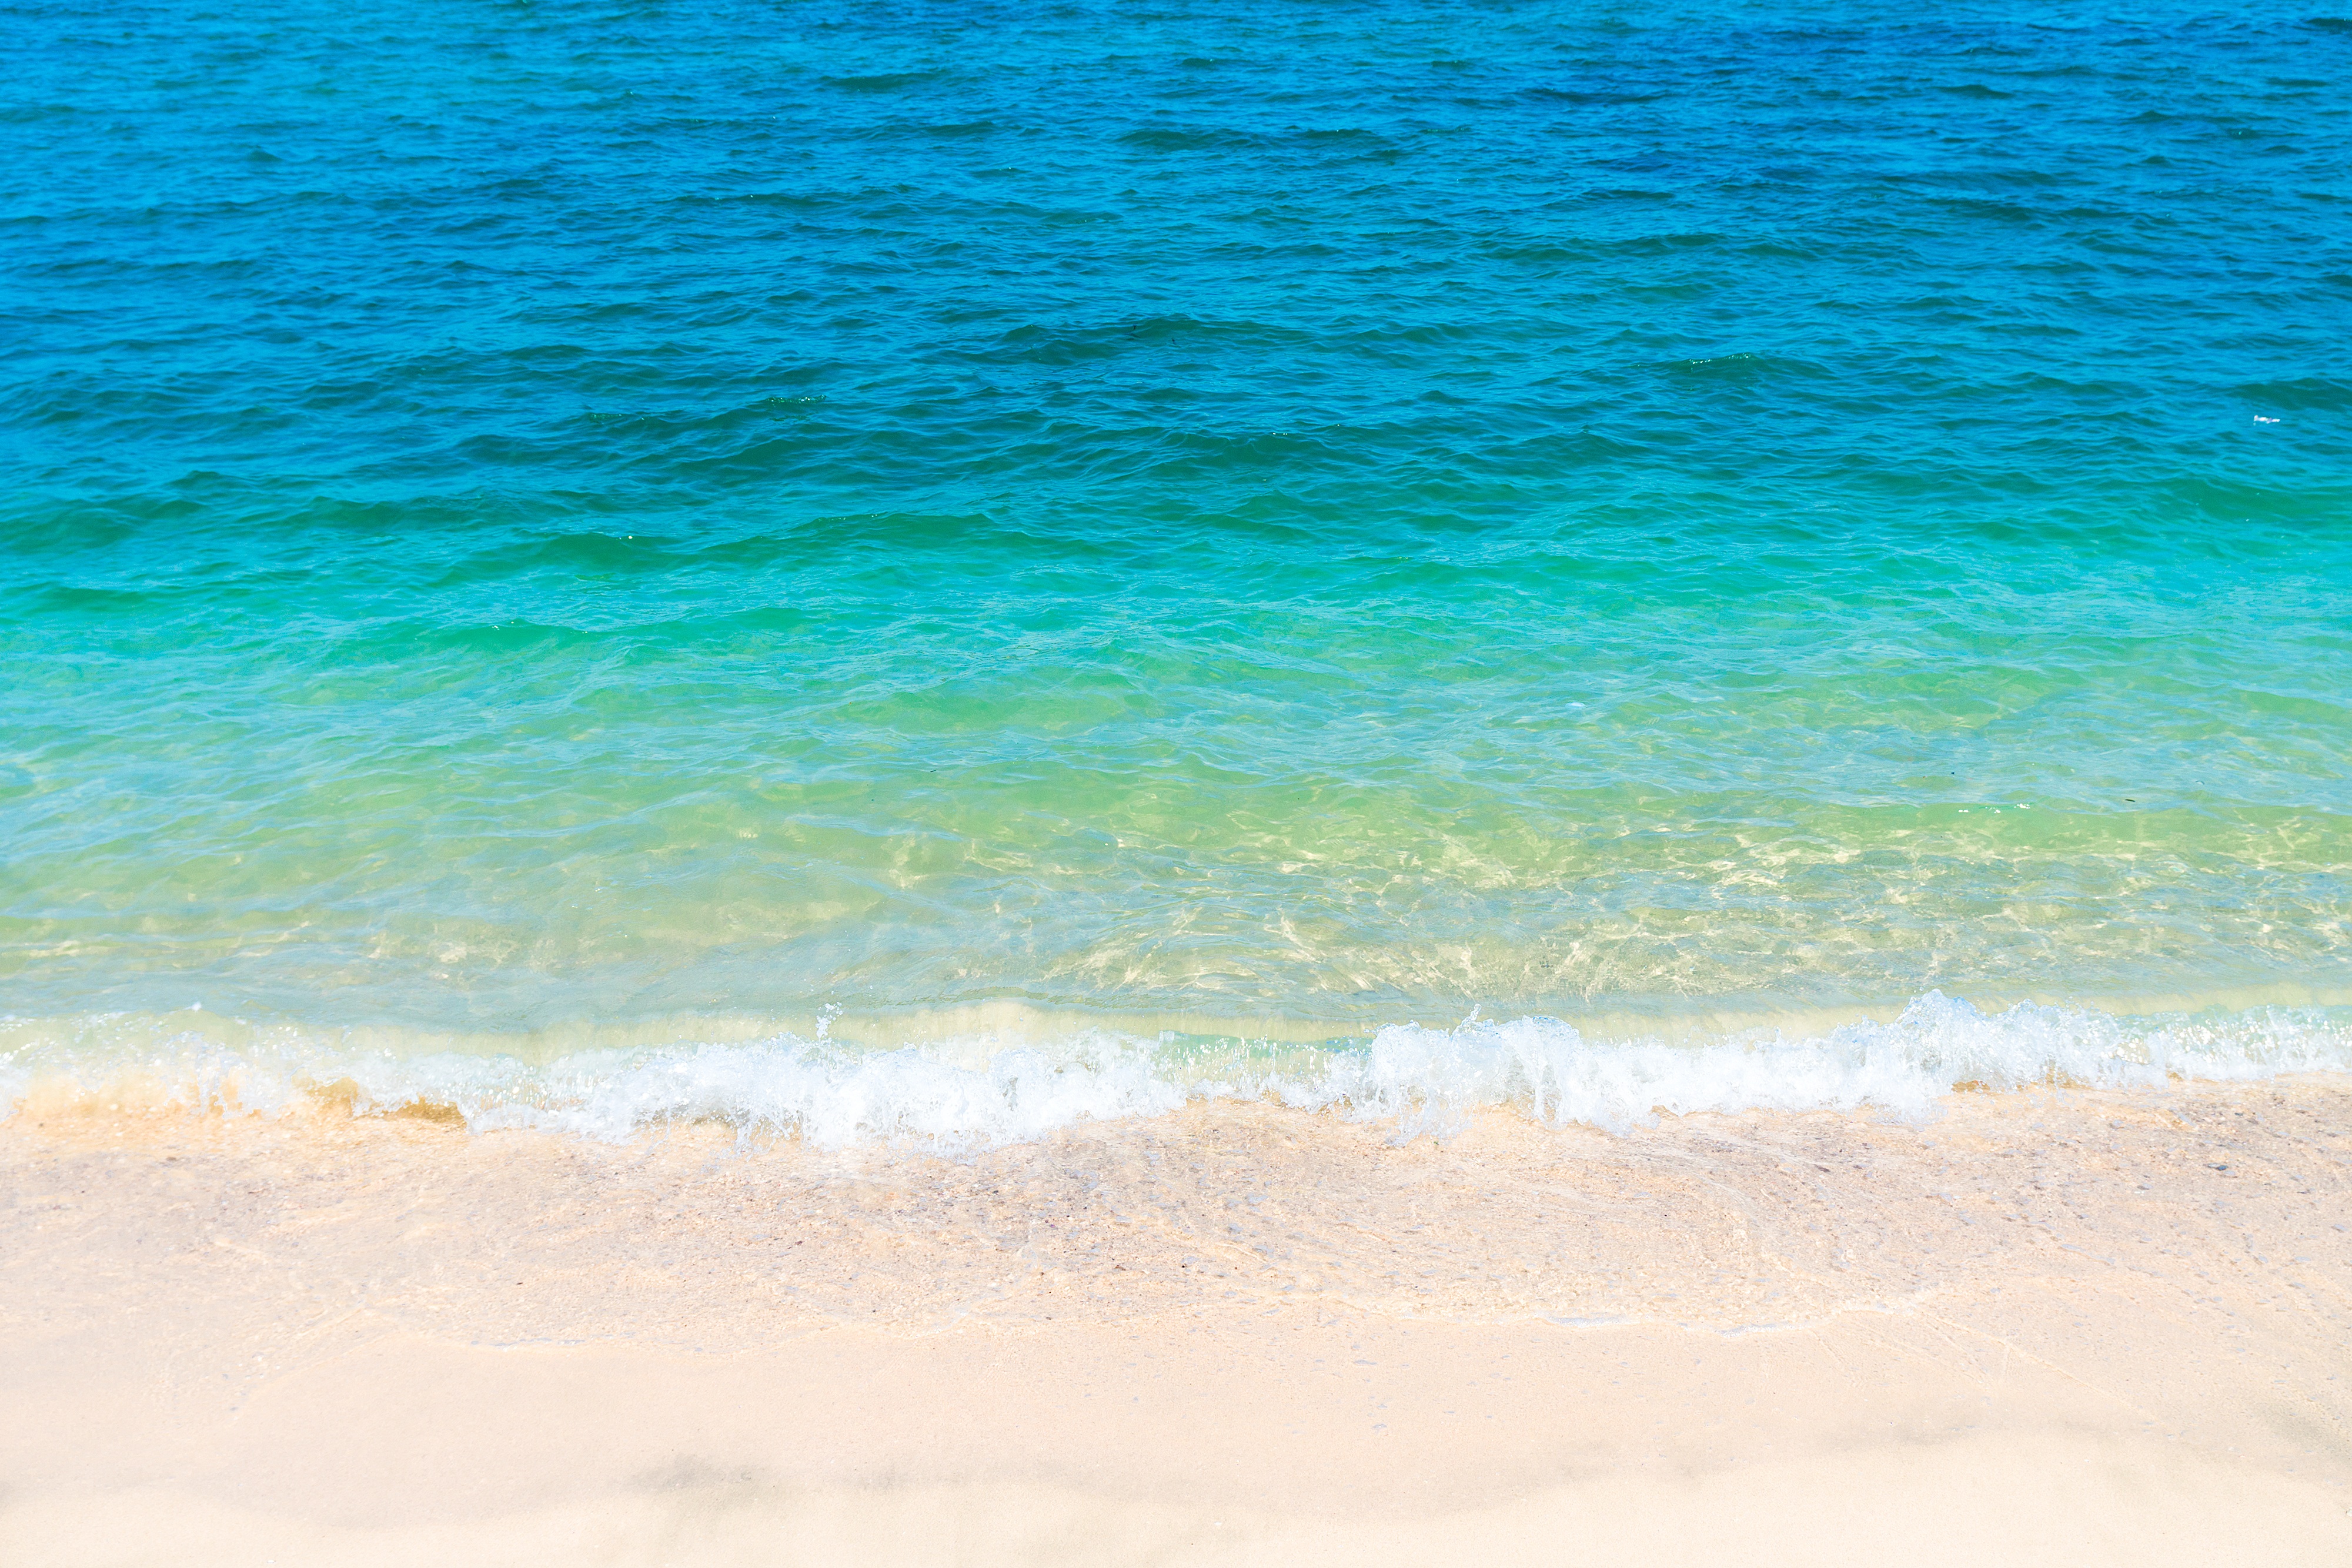
beach, sea, coast, water, nature, outdoor, sand, ocean, horizon, sun, white, sunlight, shore, wave, summer, vacation, travel, coastline, seaside, clear, idyllic, orange, relax, paradise, tranquil, tropical, holiday, meditate, blue, empty, tourism, material, body of water, sunny, tropic, background, meditation, turquoise, crystal, exotic, getaway, backdrop, perfect, thoughts, nobody, wind wave